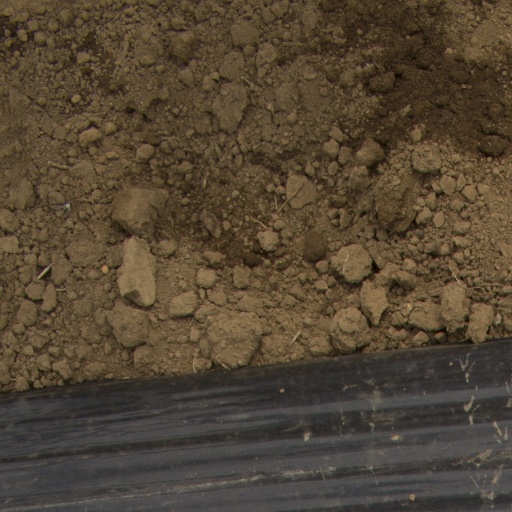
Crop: Jerusalem artichoke